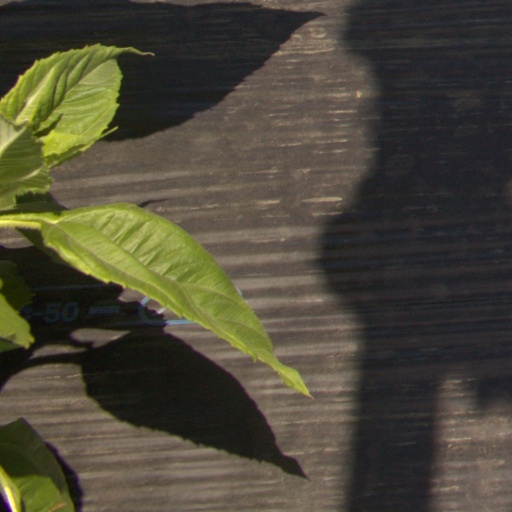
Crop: Jerusalem artichoke